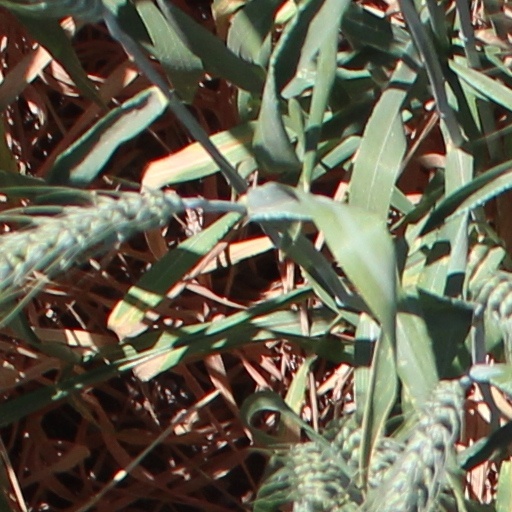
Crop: wheat